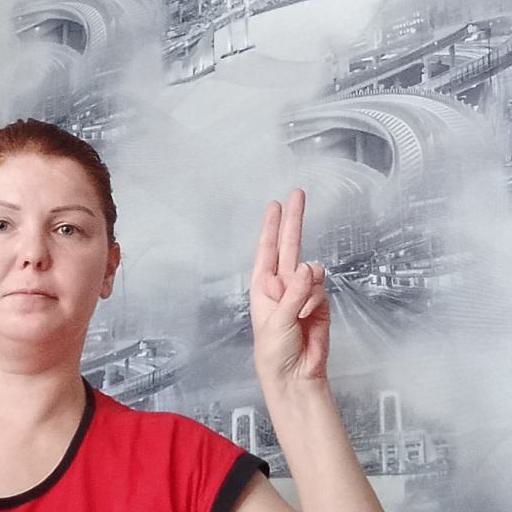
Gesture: two_up